Simon Tibbling

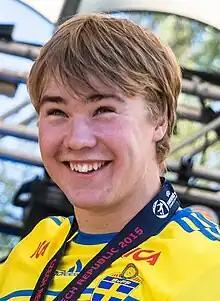
Tibbling celebrating the 2015 win.

Simon Hjalmar Friedel Tibbling (born 7 September 1994) is a Swedish professional footballer who plays as a midfielder for Fram in the Besta deildin. He has made one appearance for the Sweden national team.